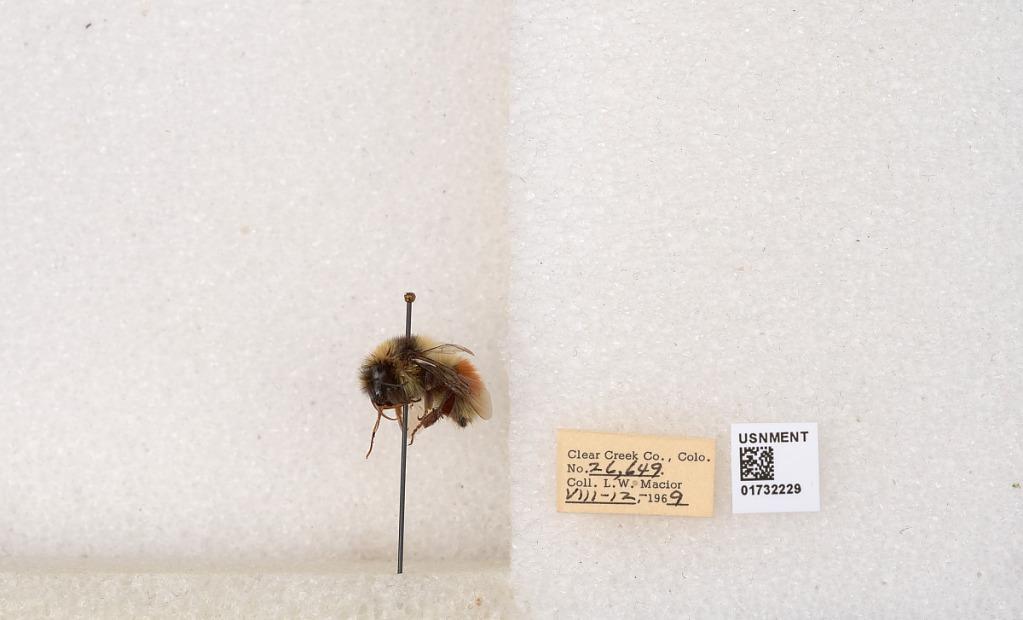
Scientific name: Bombus (Pyrobombus) sylvicola Kirby
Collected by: L. Macior
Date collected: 1969-8-12
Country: United States
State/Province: Colorado
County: Clear Creek
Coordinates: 39.7006, -105.694